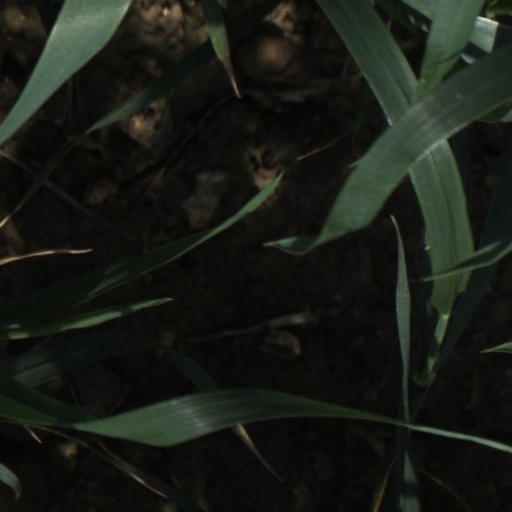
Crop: wheat